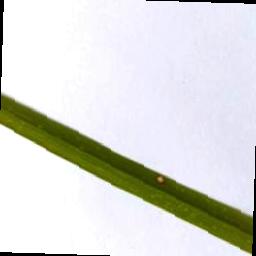
Label: Rice___Leaf_Blast